Werner Lorenz (historian)

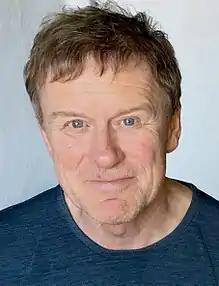
Werner Lorenz

Werner Lorenz (born February 1, 1953, in Osnabrück) is a German structural engineer and a historian of construction technology. He held the chair for the construction history and structural preservation at the BTU Cottbus-Senftenberg, where he has been an honorary professor for the construction history since his retirement. He was also managing director of the "Berlin engineering office Lorenz & Co". from 1999 to 2018 (since 2018 Dr. Fischer & Co.).